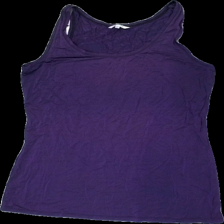
View: front
Type: Tank top
Category: Ladies
Brand: Not in the list
Brand text on label: Joy of Love
Colors: Purple
Material: 100% visc
Cut: Regular, C-collar
Size: XL
Holes: Minor
Damage: hole
Damage location: bottom center
Price range: <50
Recommended usage: Recycle
Description: Purple tank top from Joy of Love, size XL. Poor condition.